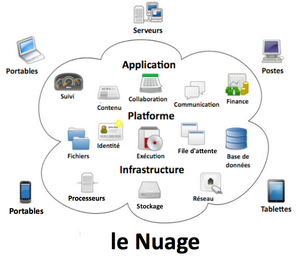
Schéma donnant un aperçu sur les facteurs principaux du cloud computing.
Le cloud computing /klaʊd kəmˈpjuːtɪŋ/, en français l'informatique en nuage, correspond à l’accès à des services informatiques via Internet à partir d’un fournisseur.
Technologies de l'information et de la communication est une expression, principalement utilisée dans le monde universitaire, pour désigner le domaine de la télématique, c'est-à-dire les techniques de l'informatique, de l'audiovisuel, des multimédias, d'Internet et des télécommunications qui permettent aux utilisateurs de communiquer, d'accéder aux sources d'information, de stocker, de manipuler, de produire et de transmettre l'information sous différentes formes : texte, musique, son, image, vidéo et interface graphique interactive. Les textes juridiques et réglementaires utilisent la locution communications électroniques.